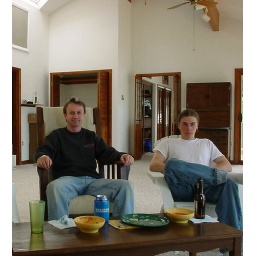
My son and I at the lake house in Mass